Union of South American Nations

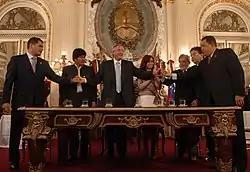
Rafael Correa, Evo Morales, Néstor Kirchner, Cristina Fernández, Luiz Inácio Lula da Silva, Nicanor Duarte, and Hugo Chávez at the signing of the founding charter of the Bank of the South

The economy of UNASUR is divided between the mineral extractivism in the Amazon region and the agriculture present in practically all its States. Industrialization is of medium level to high in diverse regions, although very strong the presence of local industries of origin Foreign (multinational). The extraction and export of oil is notable in Venezuela, which owns the largest world reserves. Bolivia stands out for the production of natural gas, with important reserves of this matter that in recent years have led to what has been known as the "Gas War."